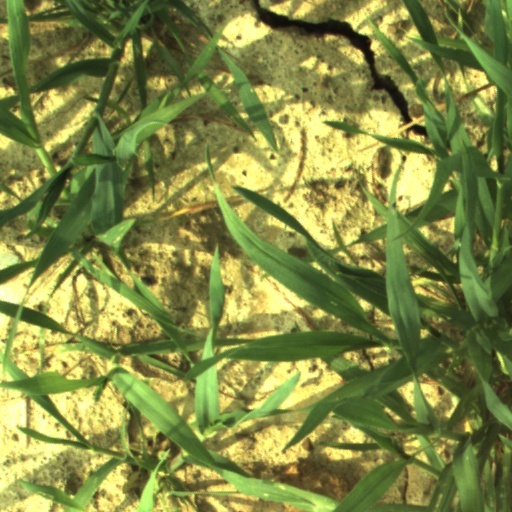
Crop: wheat